Baltic Sea

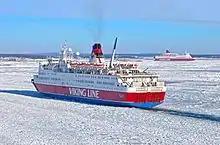
Traversing Baltic Sea and ice

Finland and Sweden joined NATO in 2023 and 2024, respectively, making the Baltic Sea almost entirely surrounded by the alliance's members, leading some commentators to label the sea a "NATO lake". However, the legal status of the sea has not changed and it is still open to all nations. Such an arrangement has also existed for the European Union (EU) since May 2004 following the accession of the Baltic states and Poland. The remaining non-NATO and non-EU shore areas are Russian: the Saint Petersburg area and the Kaliningrad Oblast exclave.